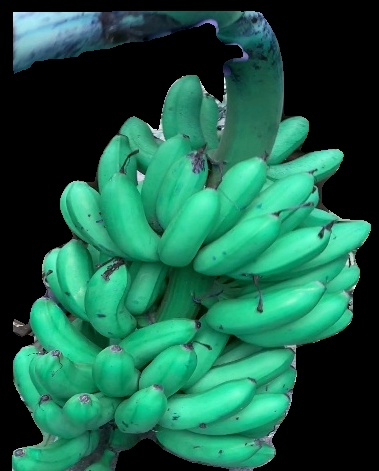
Variety: rasbale
Grade: grade1